Thetis

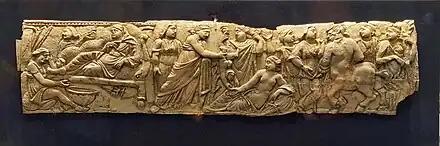
Ivory plaque depicting Thetis birthing and dipping Achilles in Styx, 4th century AD, from Eleutherna in Crete

A noted exception to the general observation resulting from the existing historical records, that Thetis was not venerated as a goddess by cult, was in conservative Laconia, where Pausanias was informed that there had been priestesses of Thetis in archaic times, when a cult that was centered on a wooden cult image of Thetis (a "xoanon"), which preceded the building of the oldest temple; by the intervention of a highly placed woman, her cult had been re-founded with a temple; and in the second century AD she still was being worshipped with utmost reverence. The Lacedaemonians were at war with the Messenians, who had revolted, and their king Anaxander, having invaded Messenia, took as prisoners certain women, and among them Cleo, priestess of Thetis. The wife of Anaxander asked for this Cleo from her husband, and discovering that she had the wooden image of Thetis, she set up the woman Cleo in a temple for the goddess. This Leandris did because of a vision in a dream, but the wooden image of Thetis is guarded in secret.